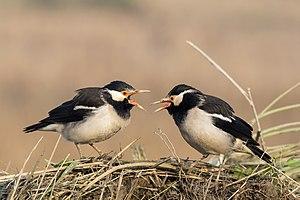
L'Étourneau pie est une espèce de passereaux du sud et sud-est de l'Asie.